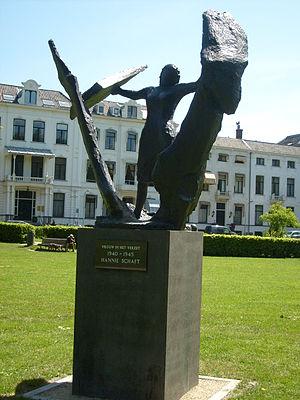
Jannetje Johanna Schaft, née le 16 septembre 1920 et morte le 17 avril 1945, est une résistante communiste néerlandaise pendant la Seconde Guerre mondiale. Elle est devenue connue comme « La fille aux cheveux roux ». Son pseudonyme de résistante était Hannie.